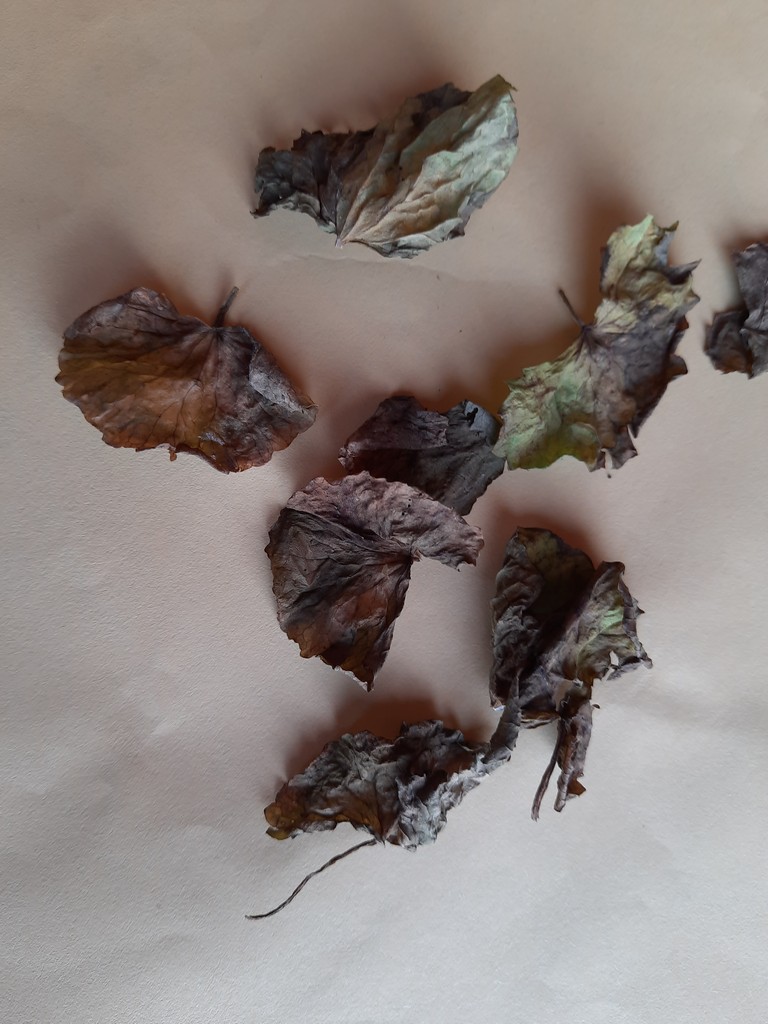
Label: Dried